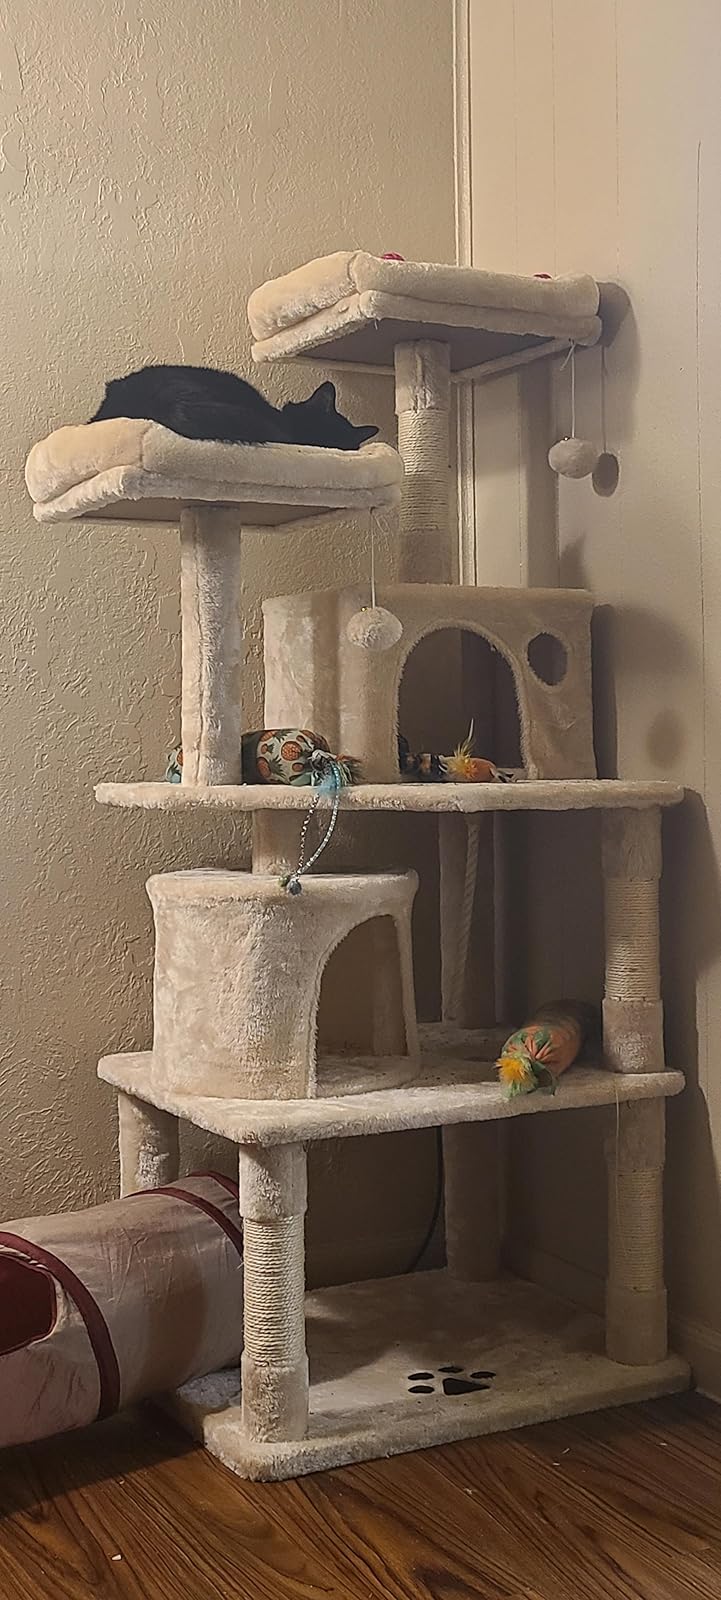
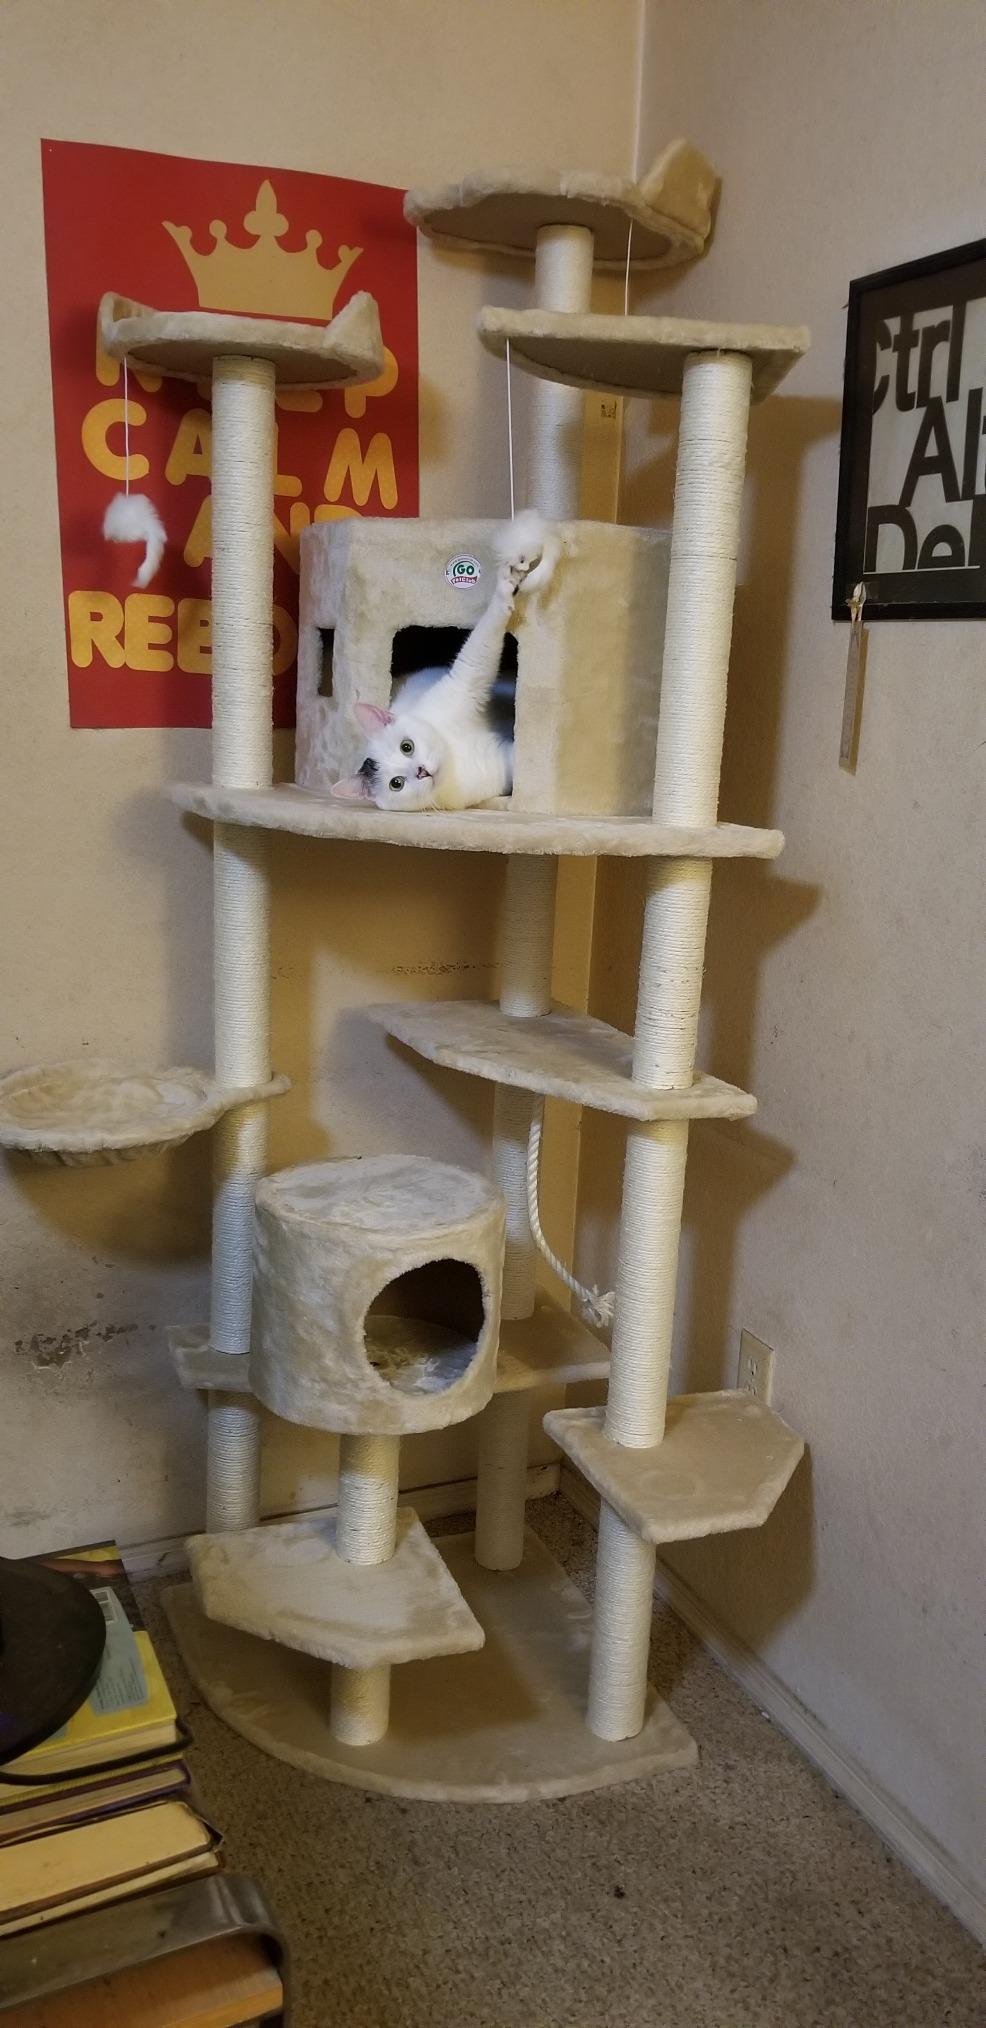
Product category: items_cat tree
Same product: no